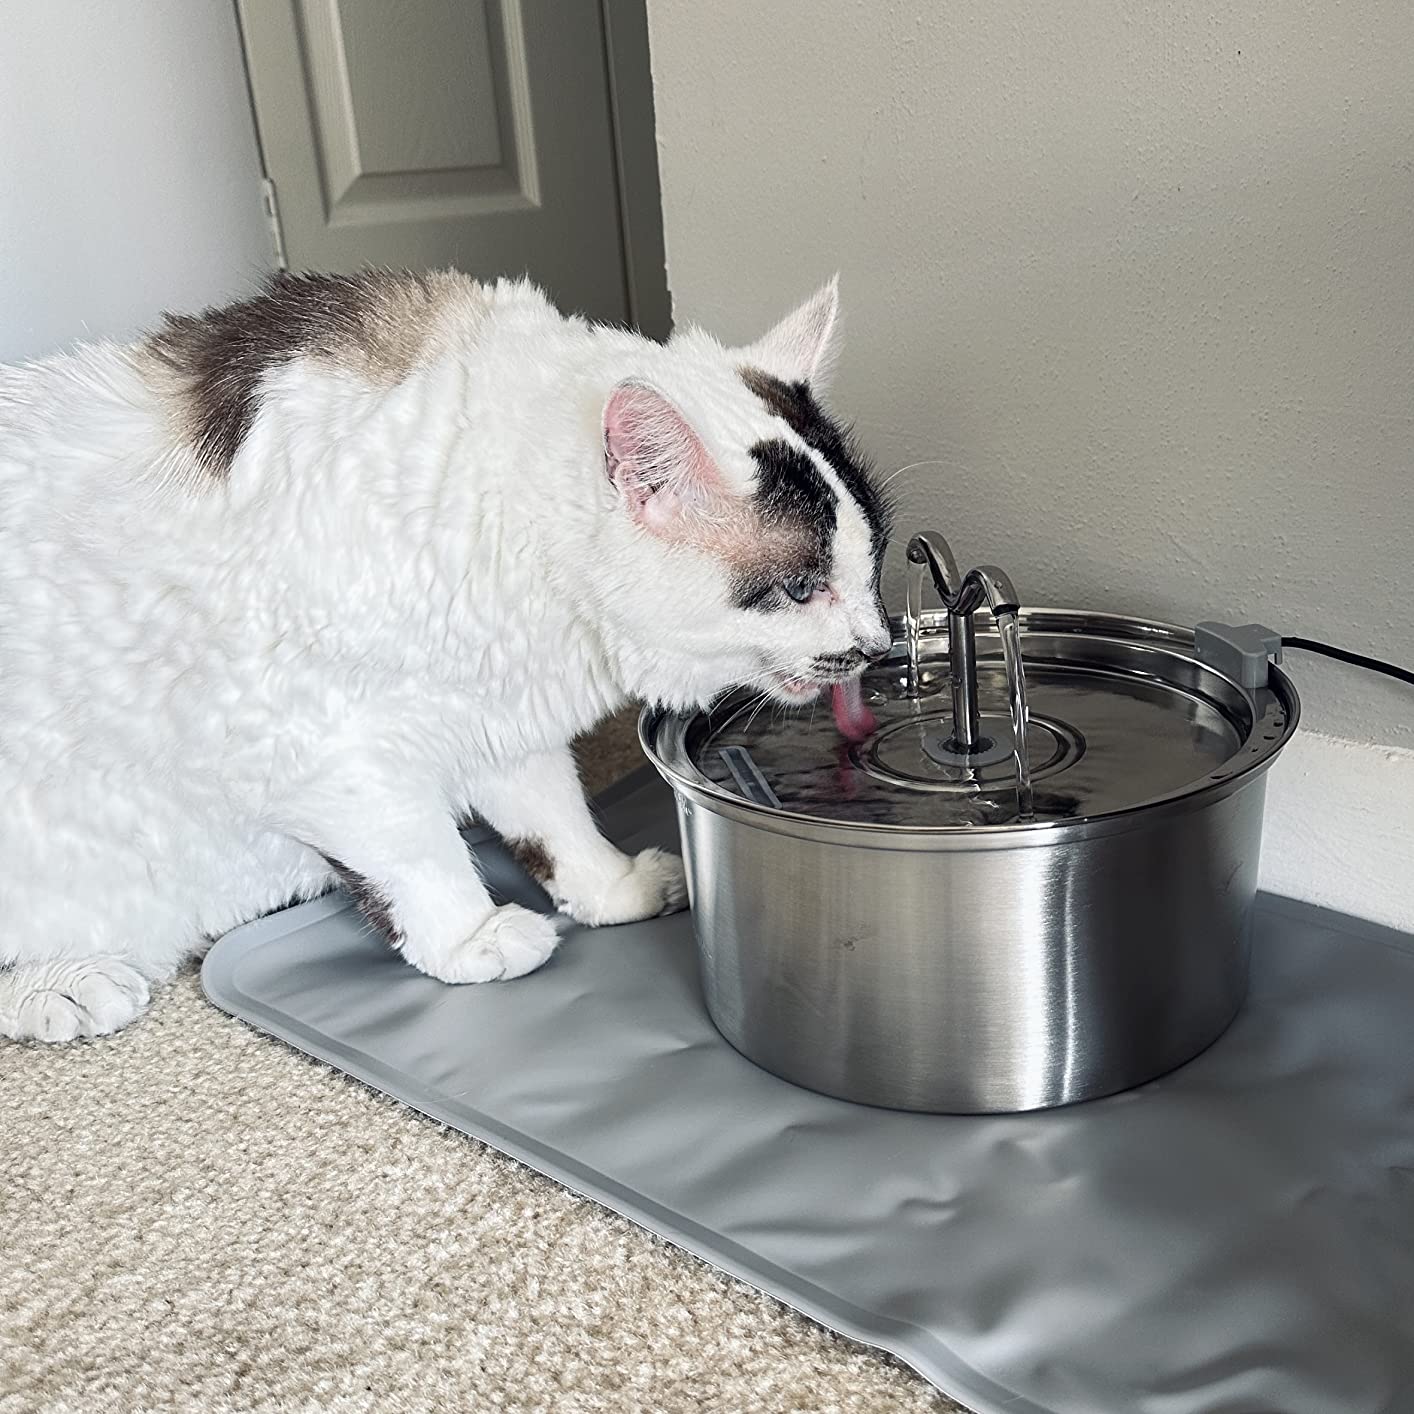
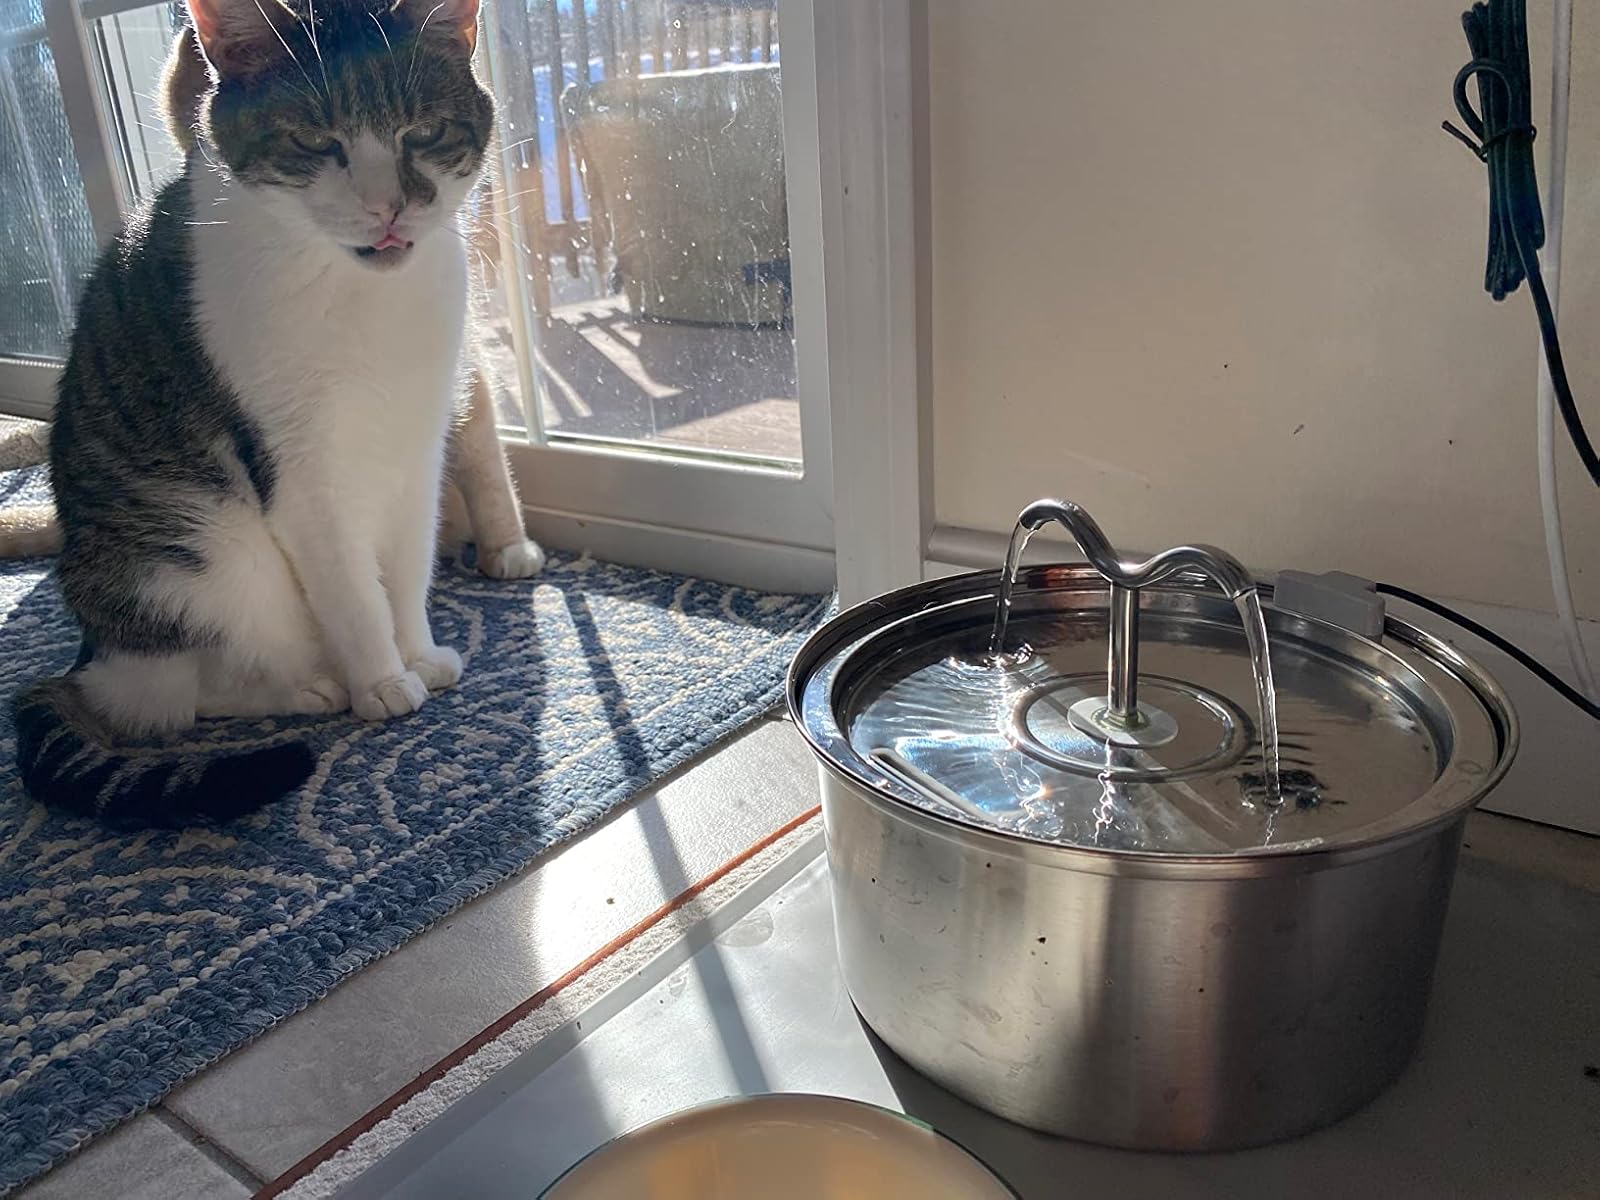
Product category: items_bowl
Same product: yes